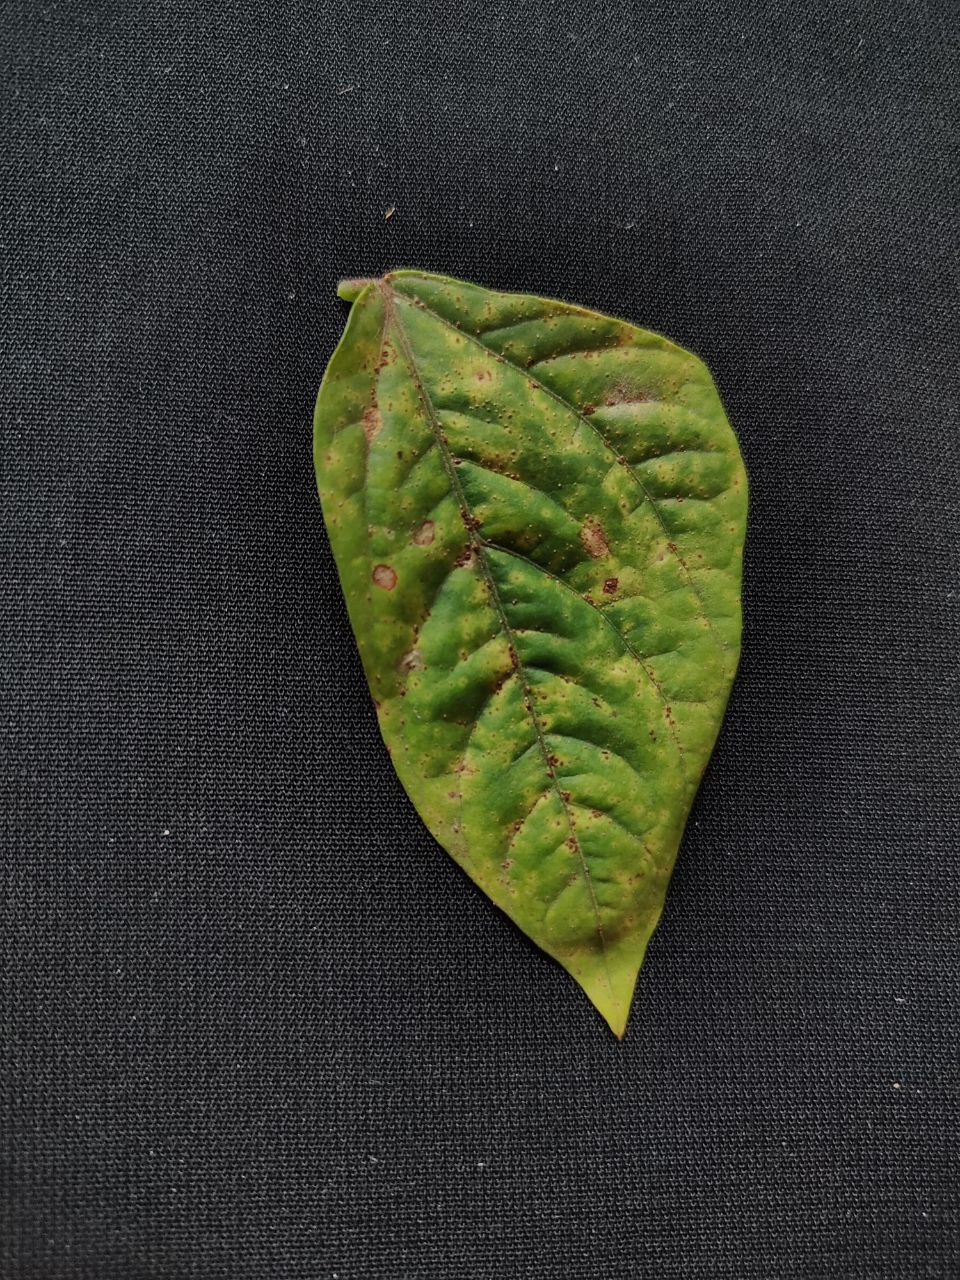
Crop: cowpea
Leaf condition: Septoria leaf spot